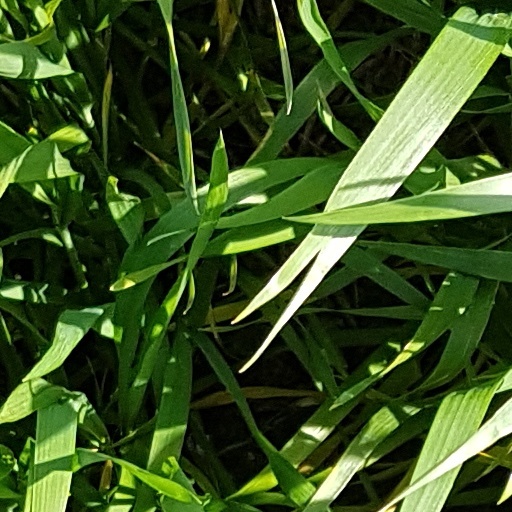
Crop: wheat